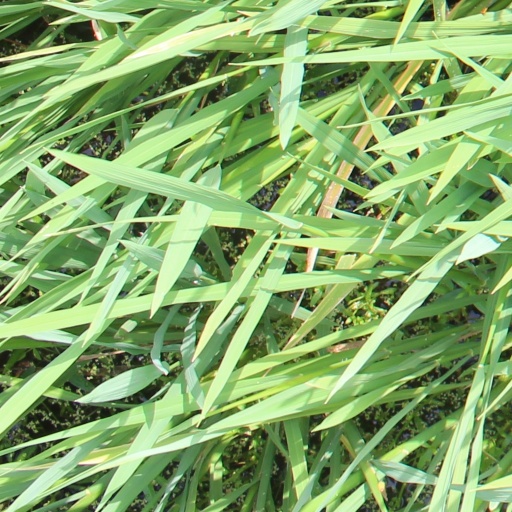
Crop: rice